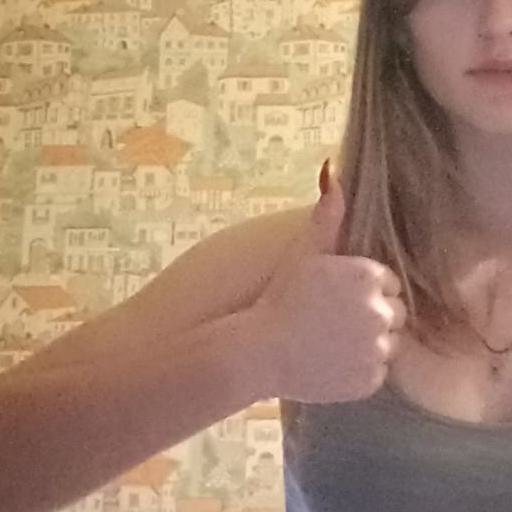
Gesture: like